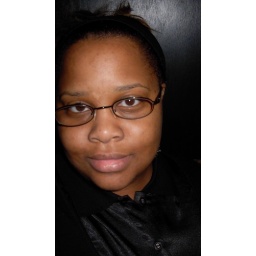
Me in my computer glasses so my eyes don't get overstressed at the screen.